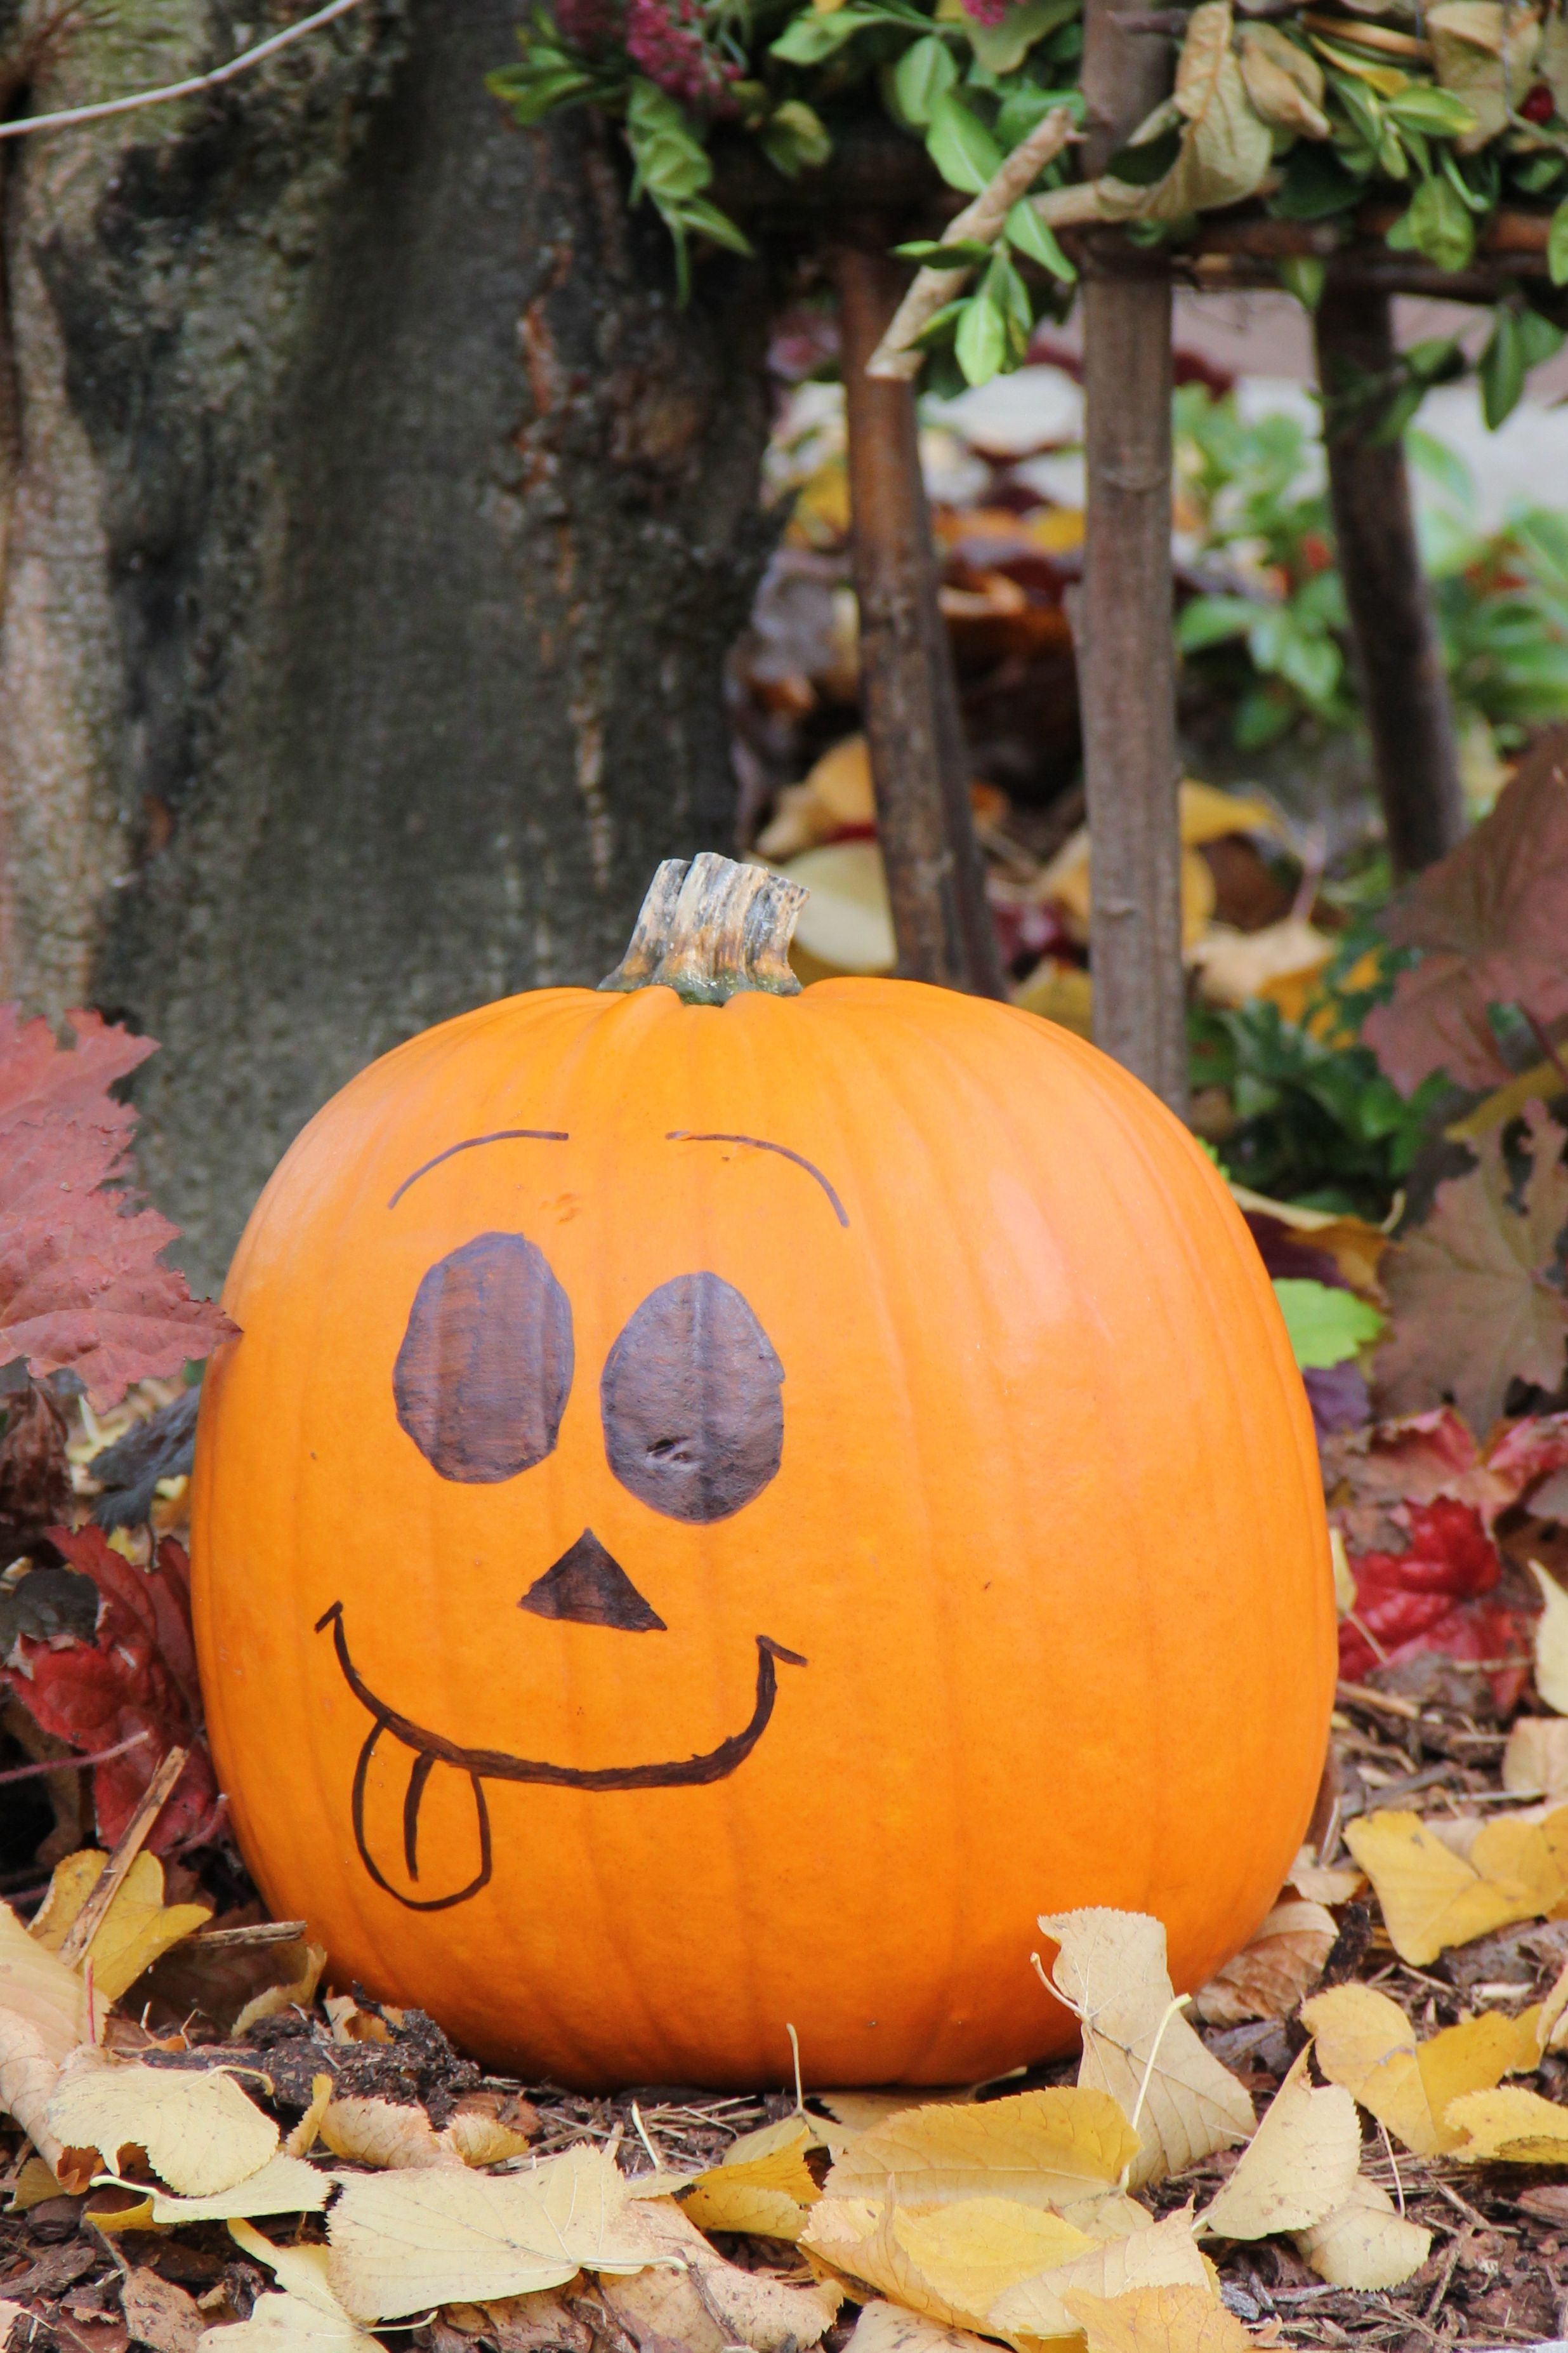
orange, autumn, pumpkin, halloween, holiday, season, jack o lantern, calabaza, carving, cucurbita